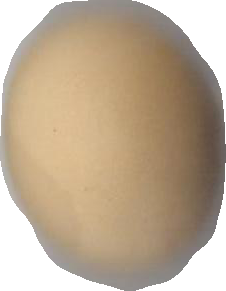
Variety: Dega